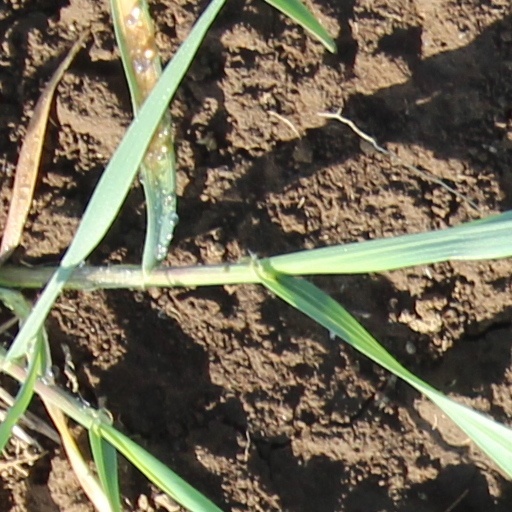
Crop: wheat